Blackthorn (character)

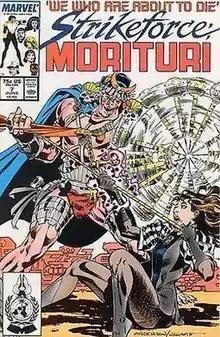
Blackthorn fighting an alien. Cover of "Strikeforce: Morituri #7". Art by Brent Anderson.

Blackthorn (Aline Pagrovna) is a superhero appearing in American comic books published by Marvel Comics. The character is usually depicted as a member of the . The character was created by Peter B. Gillis and Brent Anderson.